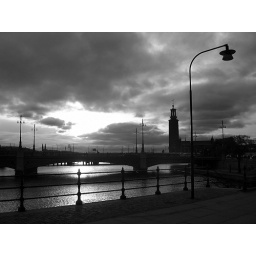
Sunset in Stockholm in black & white